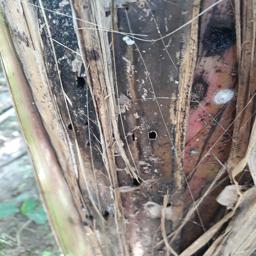
Label: BACTERIAL SOFT ROT